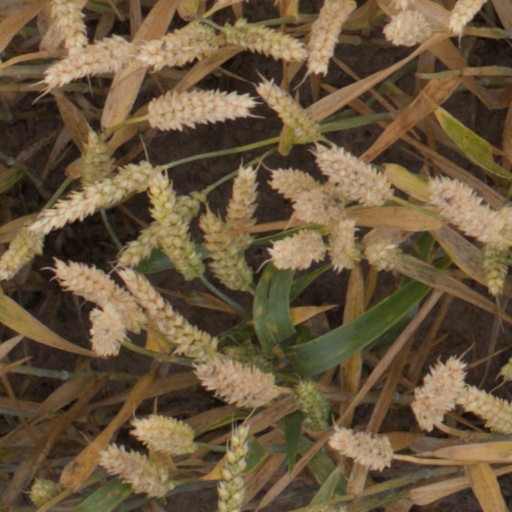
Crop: wheat